Hafenstraße

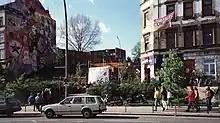
Houses in 1989

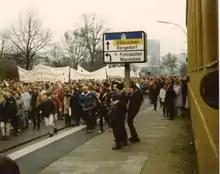
Demonstration, people with banners

Hafenstraße (German "Hafen" – harbour; "Straße" – street) is a common German abbreviation of "St. Pauli-Hafenstraße", a street in St. Pauli, a quarter of Hamburg, Germany.